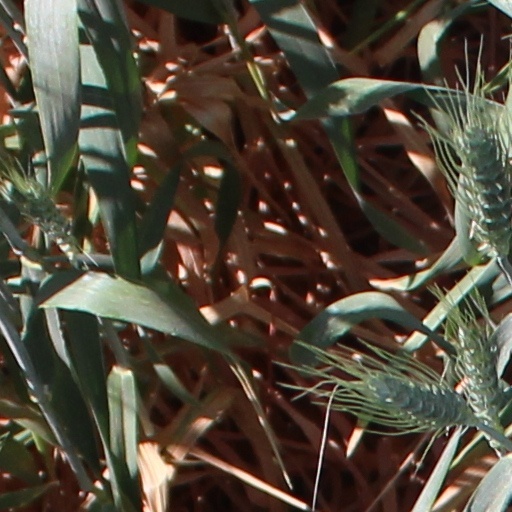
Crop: wheat